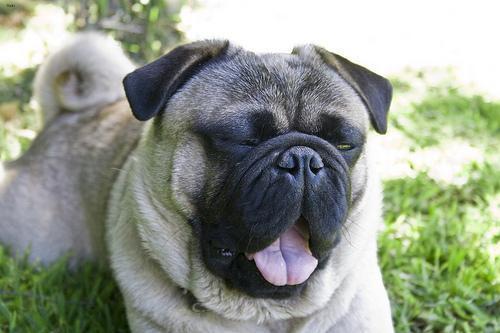
pug